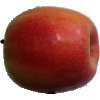
Label: Apple Pink Lady 1